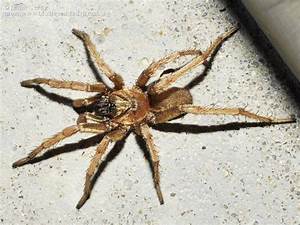
Label: ragno